Rosa Adriana Díaz

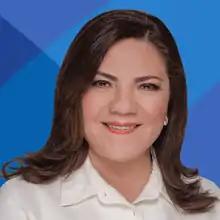

Rosa Adriana Díaz Lizama (born 16 November 1973) is a Mexican politician affiliated with the PAN. She served as a Senator of the LXII Legislature of the Mexican Congress and as Deputy during the LXI Legislature representing Yucatán, as well as the LVII Legislature of the Congress of Yucatán.